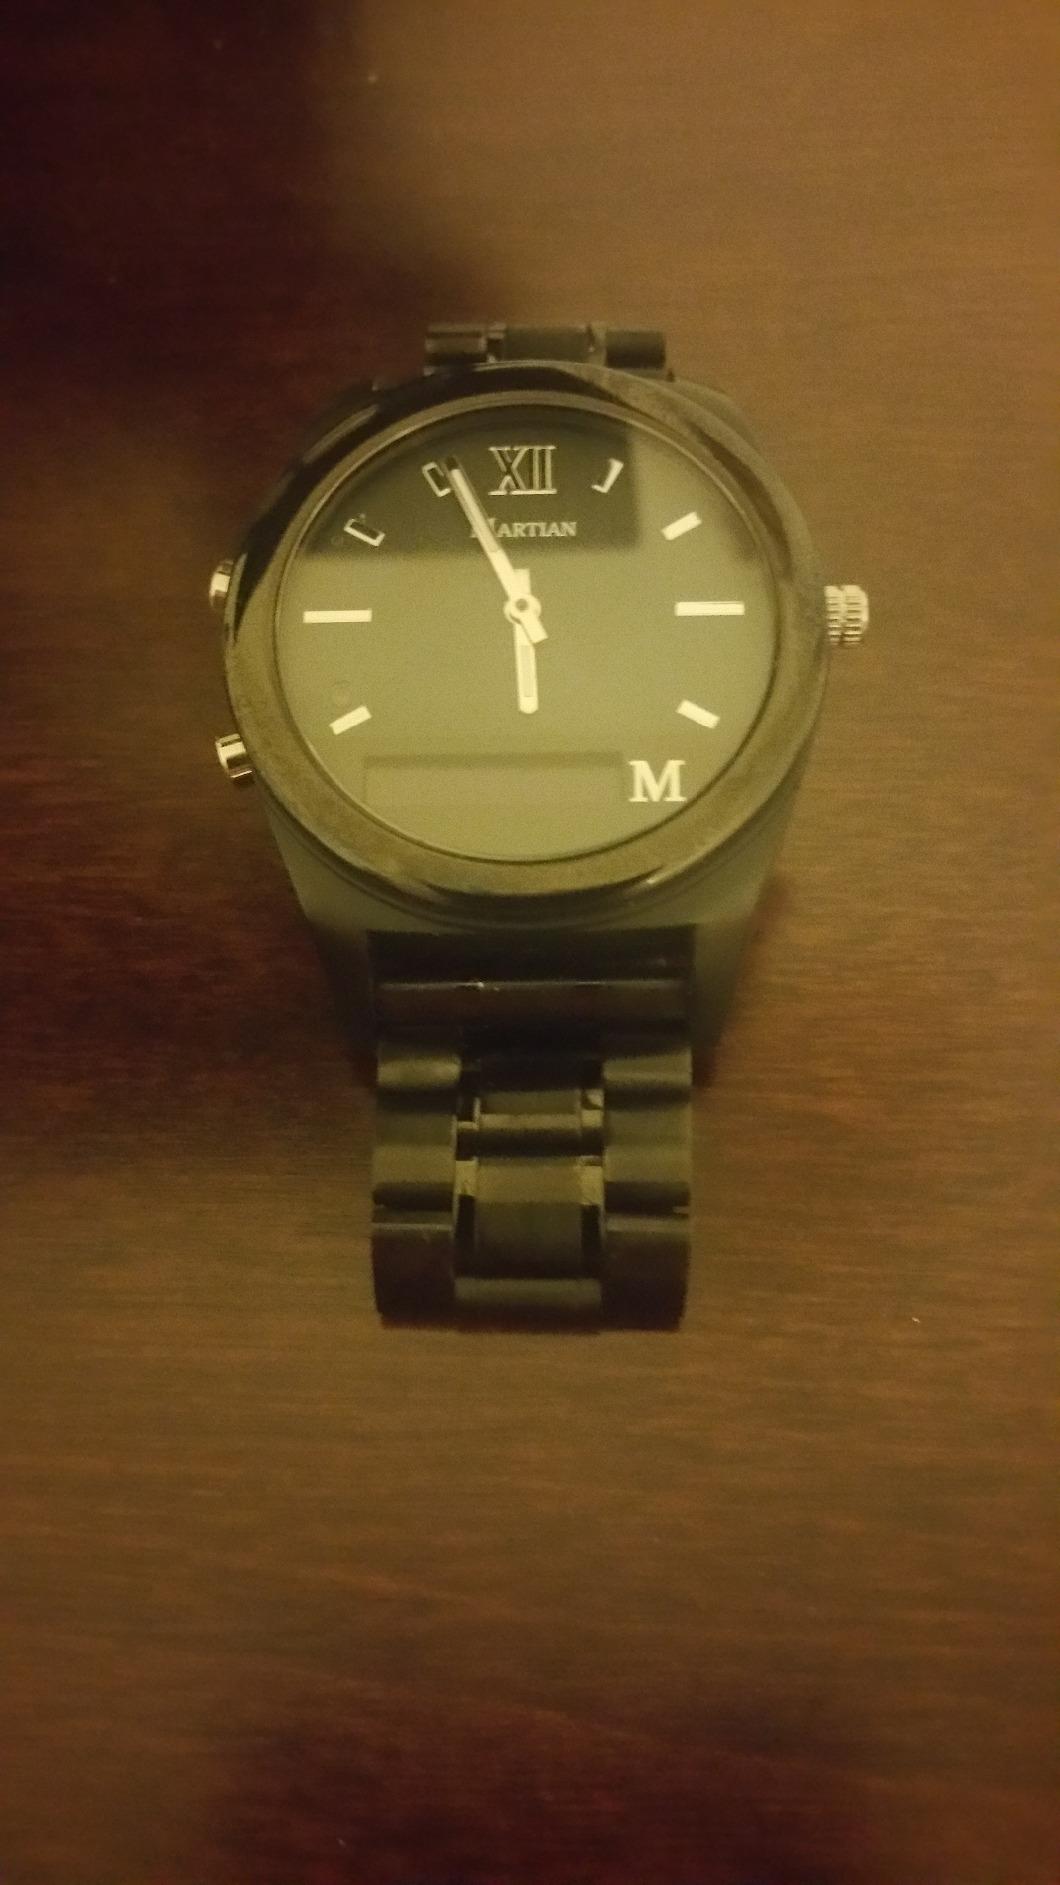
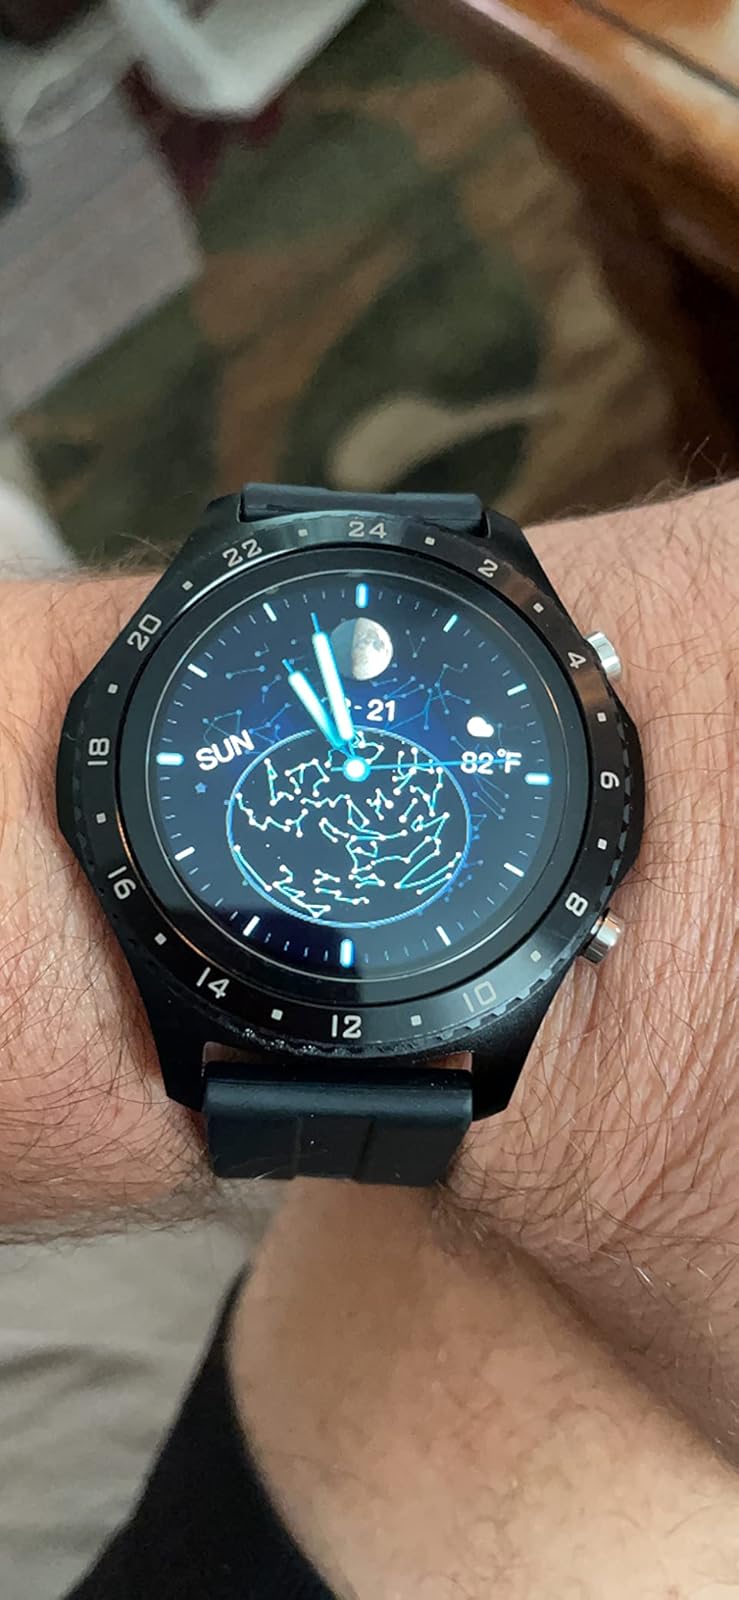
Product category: smartwatch
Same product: no